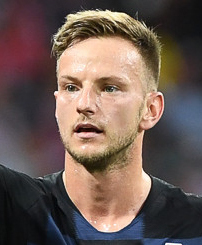
อิวัน รากิติช

| name = อิวัน รากิติช
| image = Ivan Rakitić (cropped).jpg
| caption = รากิติชกับฟุตบอลทีมชาติโครเอเชีย|โครเอเชียในการแข่งขันฟุตบอลโลก 2018
| fullname = อิวัน รากิติช
| birth_place = ไรน์เฟ็ลเดิน สวิตเซอร์แลนด์
| position = กองกลาง
| currentclub = สโมสรฟุตบอลเซบิยา|เซบิยา
| clubnumber = 10
| youthyears1 = 1992–1995
| youthclubs1 = เอ็ฟเซ เมอลิน-รีบวร์ค
| youthyears2 = 1995–2005
| youthclubs2 = สโมสรฟุตบอลบาเซิล|บาเซิล
| years1 = 2005–2007 | clubs1 = สโมสรฟุตบอลบาเซิล|บาเซิล | caps1 = 34 | goals1 = 11
| years2 = 2007–2011 | clubs2 = สโมสรฟุตบอลชัลเคอ 04|ชัลเคอ 04 | caps2 = 97 | goals2 = 12
| years3 = 2011–2014 | clubs3 = สโมสรฟุตบอลเซบิยา|เซบิยา | caps3 = 117 | goals3 = 27
| years4 = 2014–2020 | clubs4 = สโมสรฟุตบอลบาร์เซโลนา|บาร์เซโลนา | caps4 = 200 | goals4 = 25
| years5 = 2020– | clubs5 = สโมสรฟุตบอลเซบิยา|เซบิยา | caps5 = 3 | goals5 = 1
| nationalyears1 = 2006–2007 | nationalteam1 = ฟุตบอลทีมชาติสวิตเซอร์แลนด์รุ่นอายุไม่เกิน 21 ปี|สวิตเซอร์แลนด์ ไม่เกิน 21 ปี | nationalcaps1 = 4 | nationalgoals1 = 1
| nationalyears2 = 2009 | nationalteam2 = ฟุตบอลทีมชาติโครเอเชียรุ่นอายุไม่เกิน 21 ปี|โครเอเชีย ไม่เกิน 21 ปี | nationalcaps2 = 4 | nationalgoals2 = 2
| nationalyears3 = 2007– | nationalteam3 = ฟุตบอลทีมชาติโครเอเชีย|โครเอเชีย | nationalcaps3 = 106 | nationalgoals3 = 15
อิวัน รากิติช (; เกิดวันที่ 10 มีนาคม ค.ศ. 1988) เป็นนักฟุตบอลชาวโครเอเชีย ปัจจุบันเล่นในตำแหน่งกองกลางให้กับสโมสรฟุตบอลเซบิยา|เซบิยาและฟุตบอลทีมชาติโครเอเชีย|ทีมชาติโครเอเชีย
รากิติชเริ่มอาชีพนักฟุตบอลที่สโมสรฟุตบอลบาเซิล|บาเซิล และอยู่กับบาเซิลได้ 2 ฤดูกาลก่อนที่จะเซ็นสัญญากับสโมสรฟุตบอลชัลเคอ 04|ชัลเคอ 04 หลังจากที่อยู่กับชัลเคอ 04 ได้ 3 ฤดูกาลครึ่ง เขาก็ได้เซ็นสัญญากับสโมสรฟุตบอลเซบิยา|เซบิยา ในเดือนมกราคม พ.ศ. 2554 สองปีถัดมา รากิติชได้รับการยืนยันว่าจะเป็นกัปตันทีมและนำทีมคว้าชัยชนะในยูฟ่ายูโรปาลีก ฤดูกาล 2013–14|ยูฟ่ายูโรปาลีก ในเดือนมิถุนายน พ.ศ. 2557 บาร์เซโลนาและเซบิยาก็บรรลุข้อตกลงในการซื้อขายรากิติช
ในระดับนานาชาติ รากิติชเล่นให้กับฟุตบอลทีมชาติโครเอเชีย ถึงแม้ว่าเขาจะมาจากเยาวชนของฟุตบอลทีมชาติสวิตเซอร์แลนด์ รากิติชได้เปลี่ยนใจมาเล่นให้กับทีมชาติตามบ้านเกิดของพ่อแทน เขาเล่นให้กับโครเอเชียครั้งแรกใน พ.ศ. 2550 และก็ทำให้ทีมชาติสามารถเล่นได้ในฟุตบอลชิงแชมป์แห่งชาติยุโรป 2008|ยูฟ่ายูโร 2008 ฟุตบอลชิงแชมป์แห่งชาติยุโรป 2012|ยูฟ่ายูโร 2012 และฟุตบอลโลก 2014
== สถิติอาชีพ ==
== อ้างอิง ==
==แหล่งข้อมูลอื่น==
*
*
*
*
*
*
หมวดหมู่:นักฟุตบอลชาวโครเอเชีย
หมวดหมู่:นักฟุตบอลชาวสวิส
หมวดหมู่:กองกลางฟุตบอล
หมวดหมู่:นักฟุตบอลทีมชาติโครเอเชีย
หมวดหมู่:ผู้เล่นในฟุตบอลชิงแชมป์แห่งชาติยุโรป 2008
หมวดหมู่:ผู้เล่นในฟุตบอลชิงแชมป์แห่งชาติยุโรป 2012
หมวดหมู่:ผู้เล่นในฟุตบอลชิงแชมป์แห่งชาติยุโรป 2016
หมวดหมู่:ผู้เล่นในฟุตบอลโลก 2014
หมวดหมู่:ผู้เล่นในลาลิกา
หมวดหมู่:ผู้เล่นสโมสรฟุตบอลเซบิยา
หมวดหมู่:ผู้เล่นสโมสรฟุตบอลบาร์เซโลนา
หมวดหมู่:ผู้เล่นในฟุตบอลโลก 2018
หมวดหมู่:ผู้เล่นในชุดชนะเลิศยูฟ่าแชมเปียนส์ลีก
หมวดหมู่:ผู้เล่นในชุดชนะเลิศยูฟ่ายูโรปาลีก
หมวดหมู่:บุคคลจากรัฐอาร์เกา
หมวดหมู่:ชาวสวิสเชื้อสายโครเอเชีย
หมวดหมู่:นักฟุตบอลเยาวชนทีมชาติโครเอเชีย